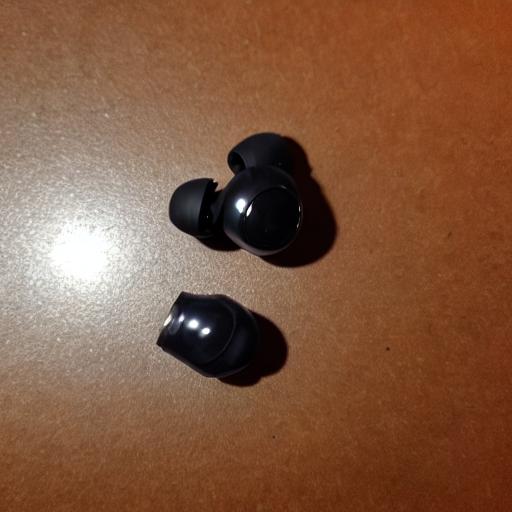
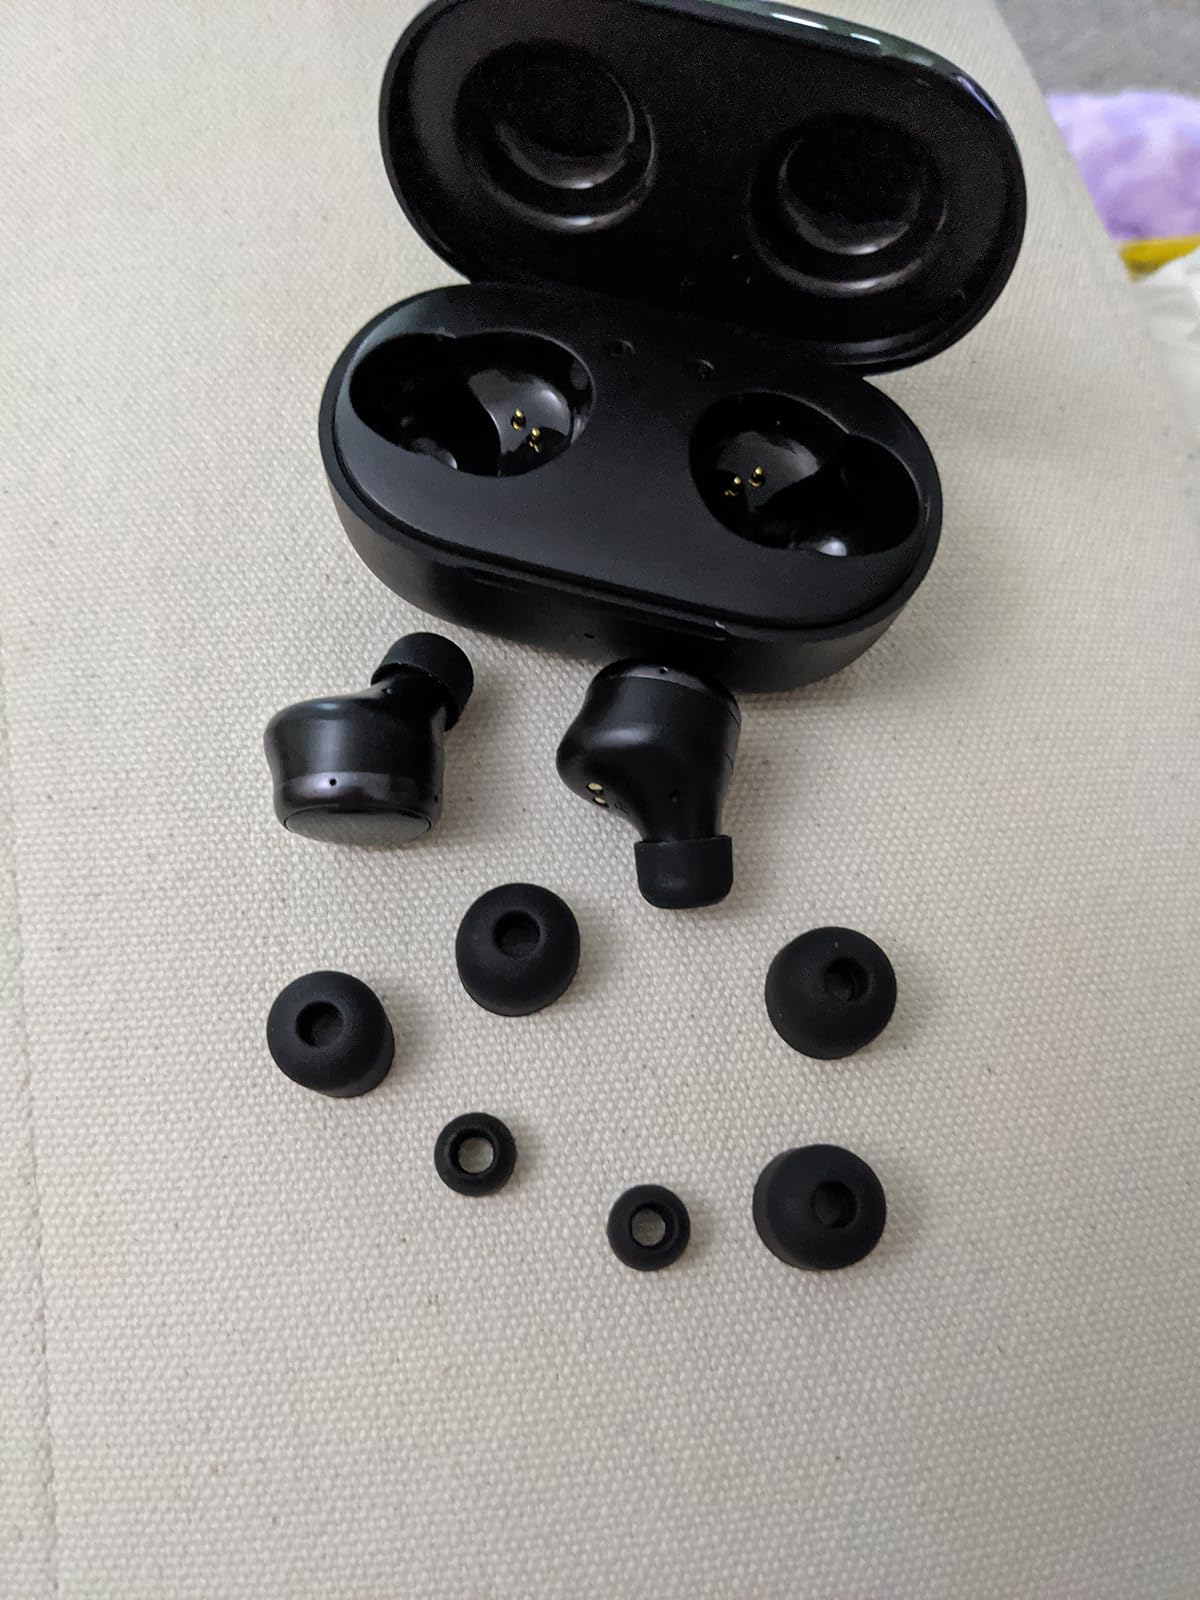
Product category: earbuds
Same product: no